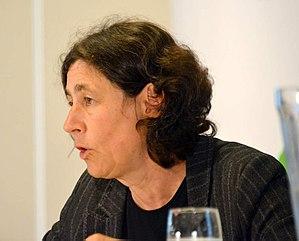
Chantal Hébert, participant à une conférence en Colombie-Britannique
Chantal Hébert, O.C., née St-Cyr le 24 avril 1954 à Ottawa, est une journaliste canadienne. Elle est chroniqueuse politique pour le journal Toronto Star, pour le journal télévisé The National, pour l'émission Les Coulisses du pouvoir et pour les émissions radiophoniques Tout un matin et Les faits d'abord sur ICI Radio-Canada Première. Elle tient également un blogue sur le site de la revue L'Actualité.